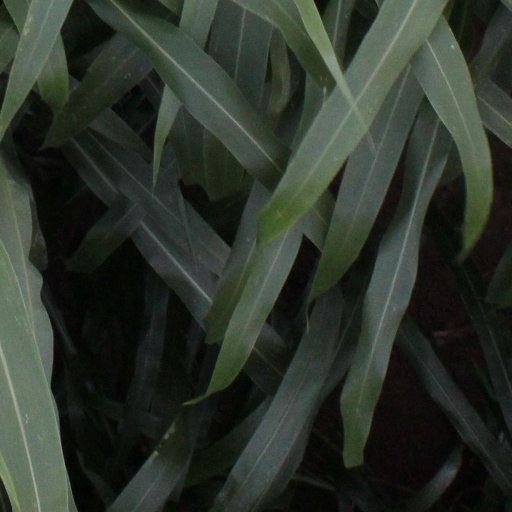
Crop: sorghum